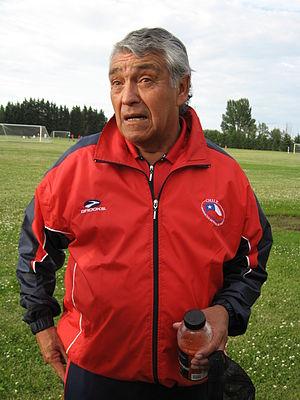
José Sulantay Silva est un footballeur devenu manager des équipes nationales du Chili des moins de 20 ans et des moins de 17 ans.